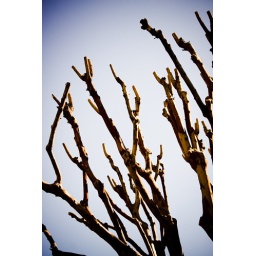
a very bare tree in Georgetown